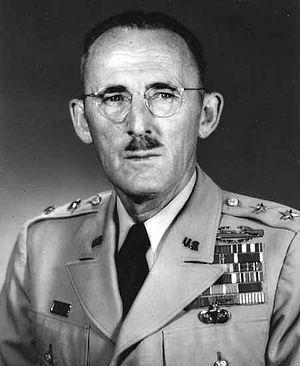
Le major-général Charles Draper William Canham fut le commandant de la 29ᵉ division d’infanterie américaine, qui débarqua à Omaha Beach en Normandie le jour J.